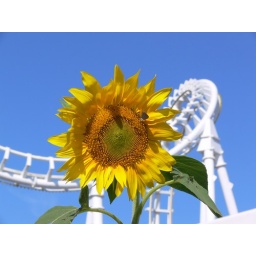
seen from the sidewalk, growing over the fence around trimper's -- ocean city, maryland